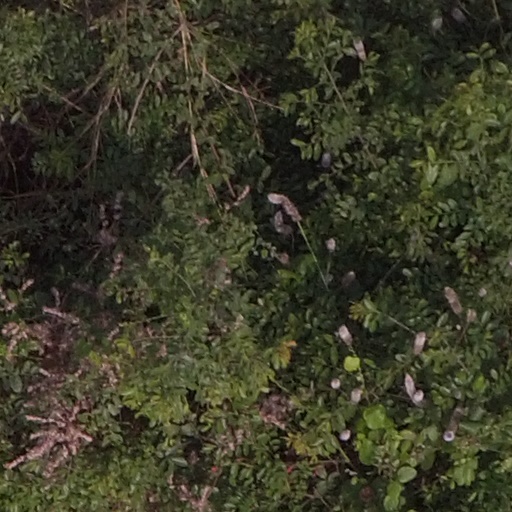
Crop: maize; corn